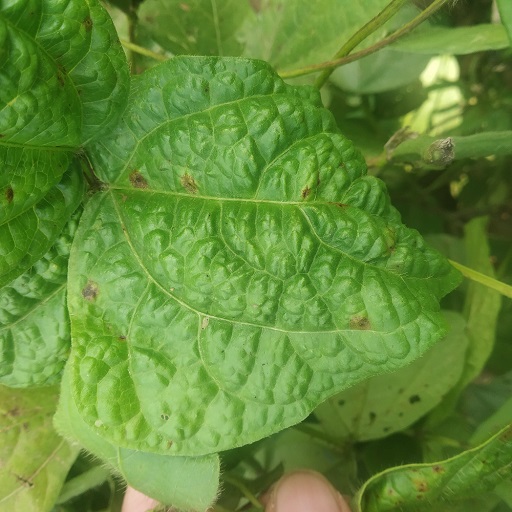
Label: Leaf Crinckle